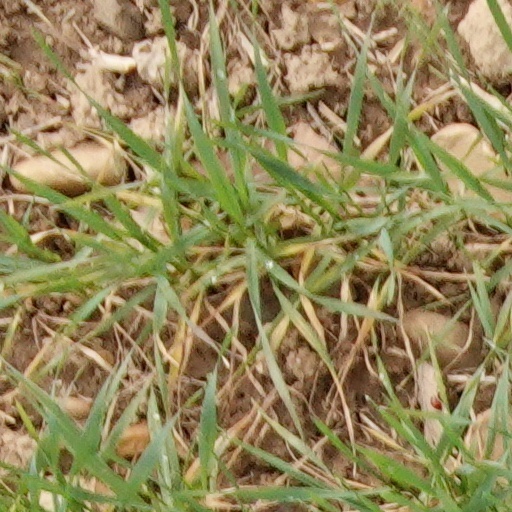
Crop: wheat